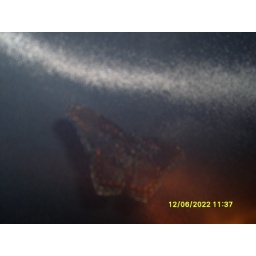
butterfly in our rain fly! BUG CHECK GIRLS!!! no ticks on my face we're good! : )